Girnar Jain temples

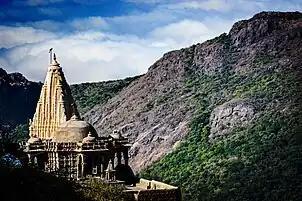
Dharamchand Hemchand temple

Farther north of the Vastupala-vihara, the Samprati Raja temple is situated. The temple was built in 1453 (VS 1509) CE by Shanraj and Bhumbhav from Khambhat. It was originally dedicated to Vimalanatha. According to Dhaky, the temple was built on the site of Stambhanatirthavatara Parshwanatha temple built by Vastupala. The temple is mistakenly attributed to Maurya ruler Samprati.